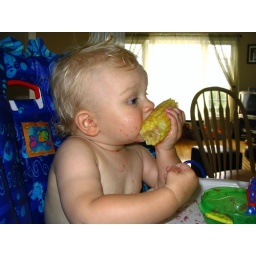
Corn smothered in in a fruit cup